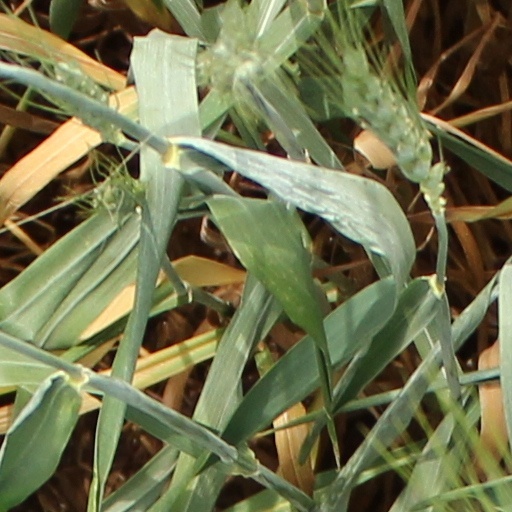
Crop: wheat